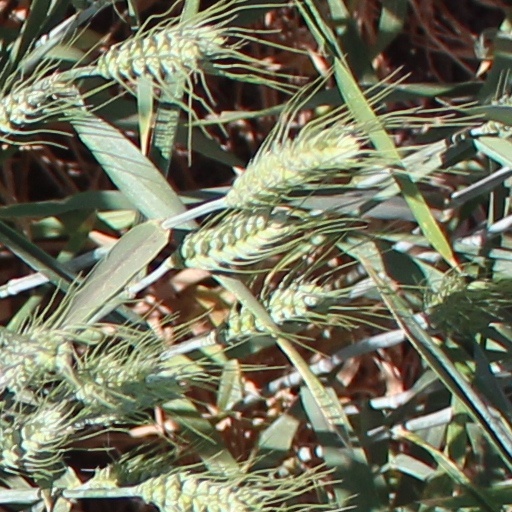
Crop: wheat